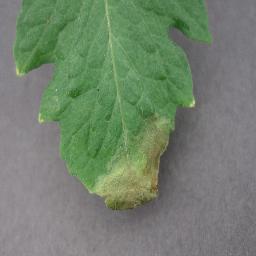
Label: Tomato___Late_blight